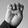
ASL letter: E